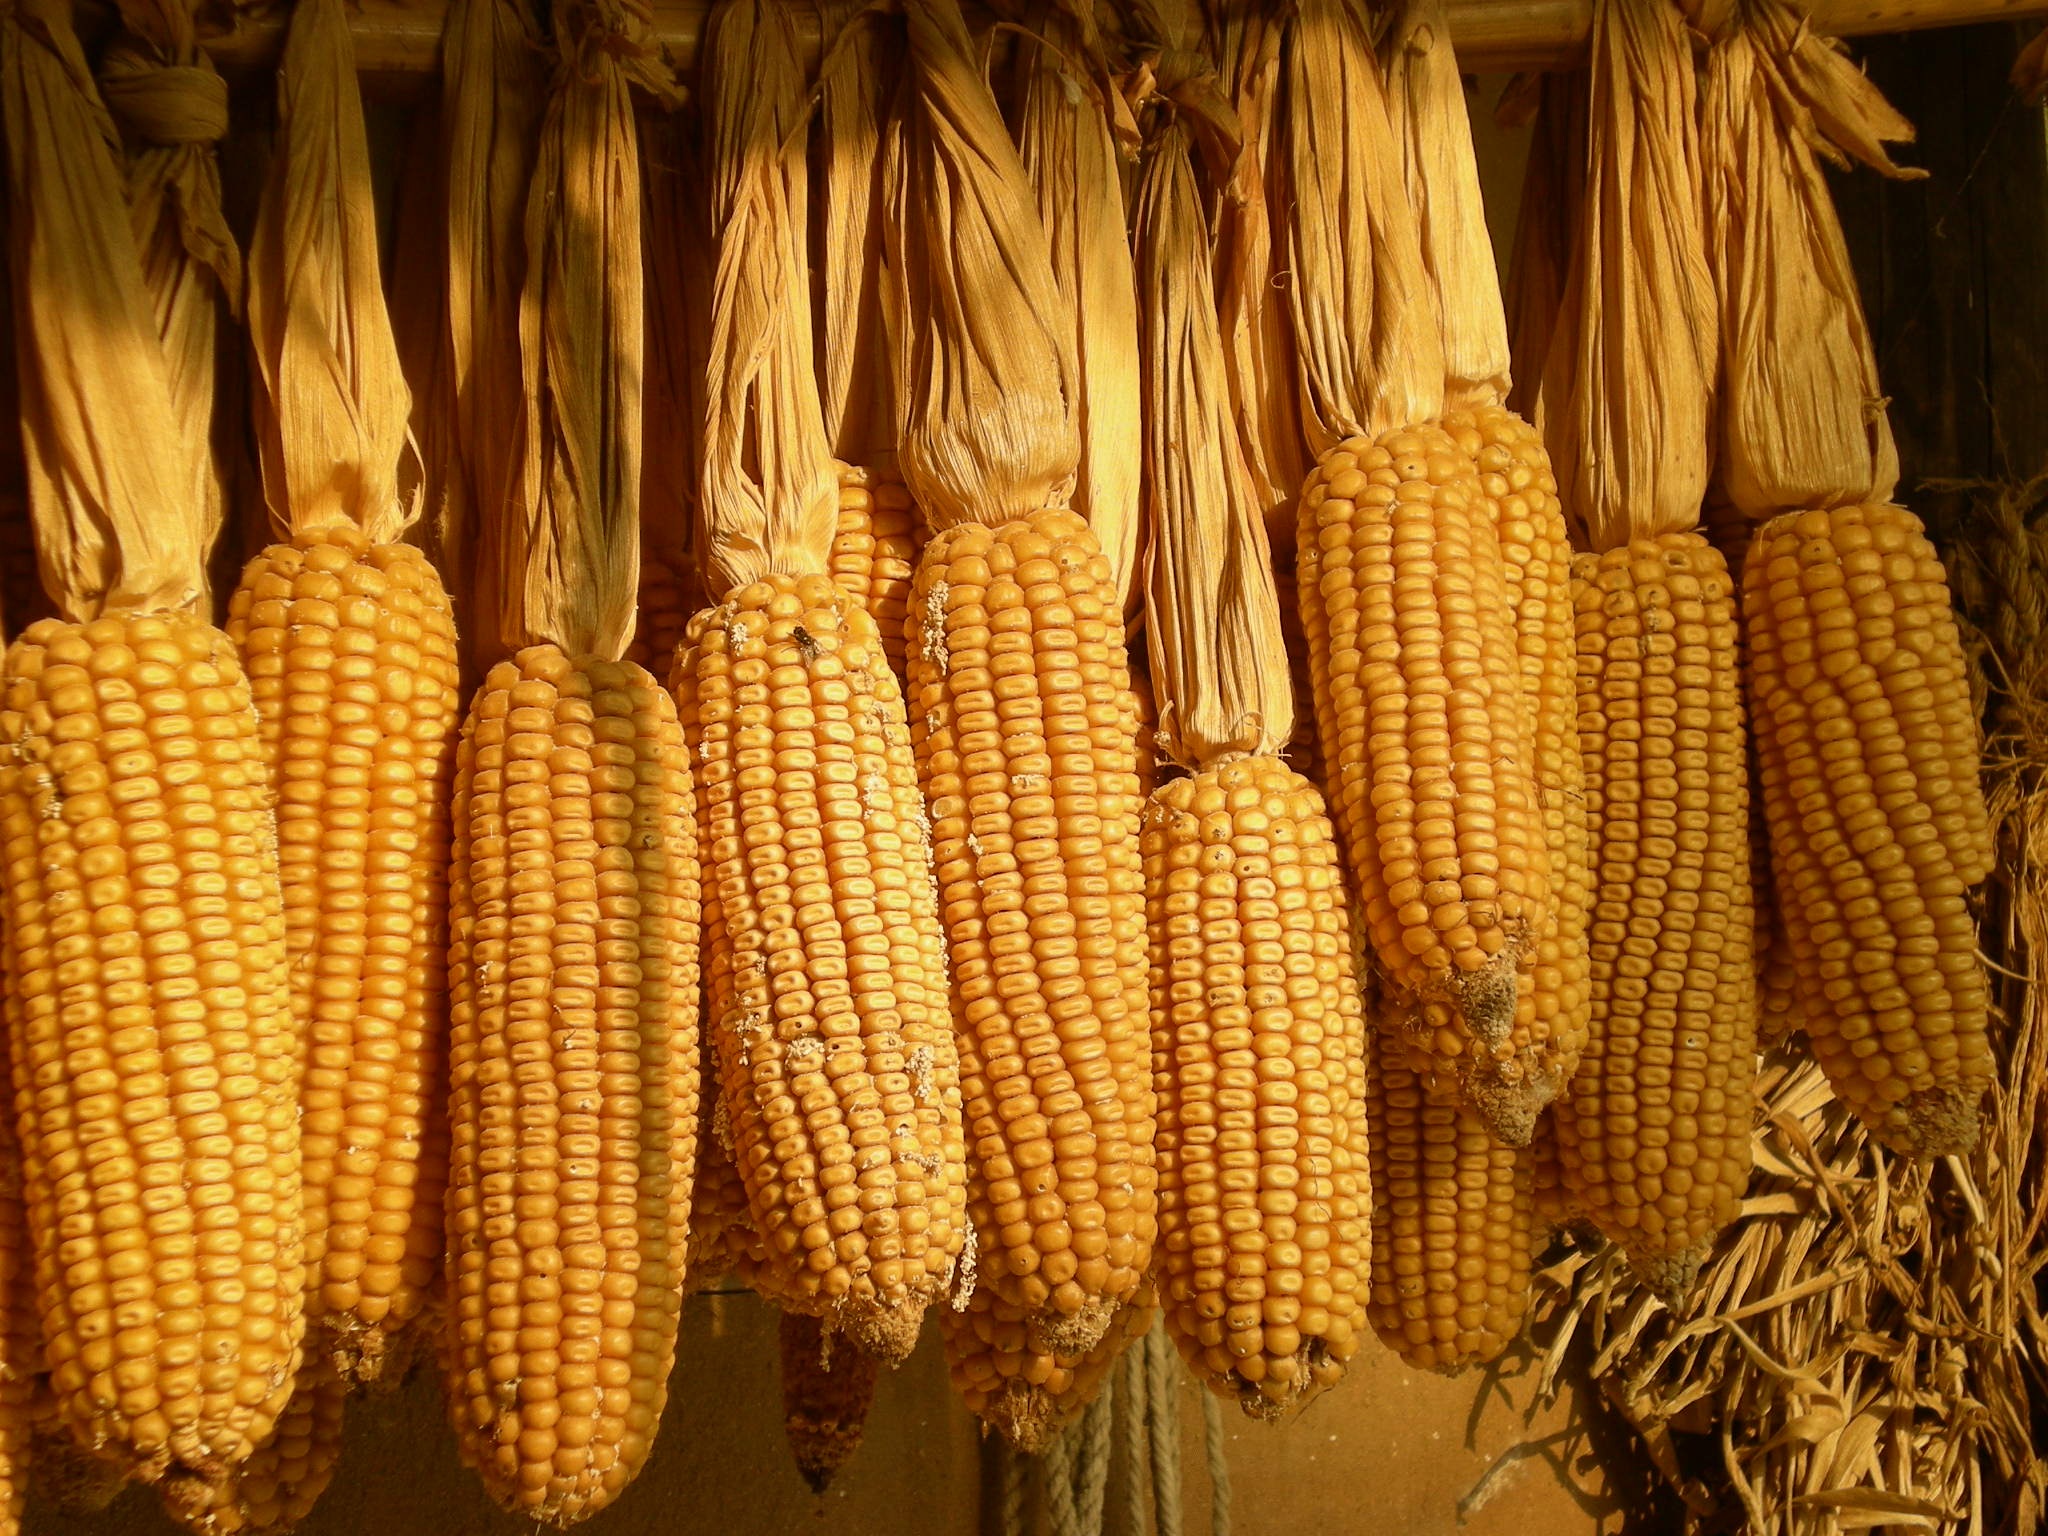
formation, dry, food, harvest, produce, crop, corn, agriculture, cuisine, folk, maize, republic of korea, corn on the cob, commodity, grass family, food grain